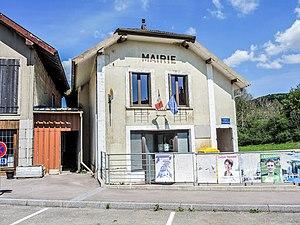
Mairie